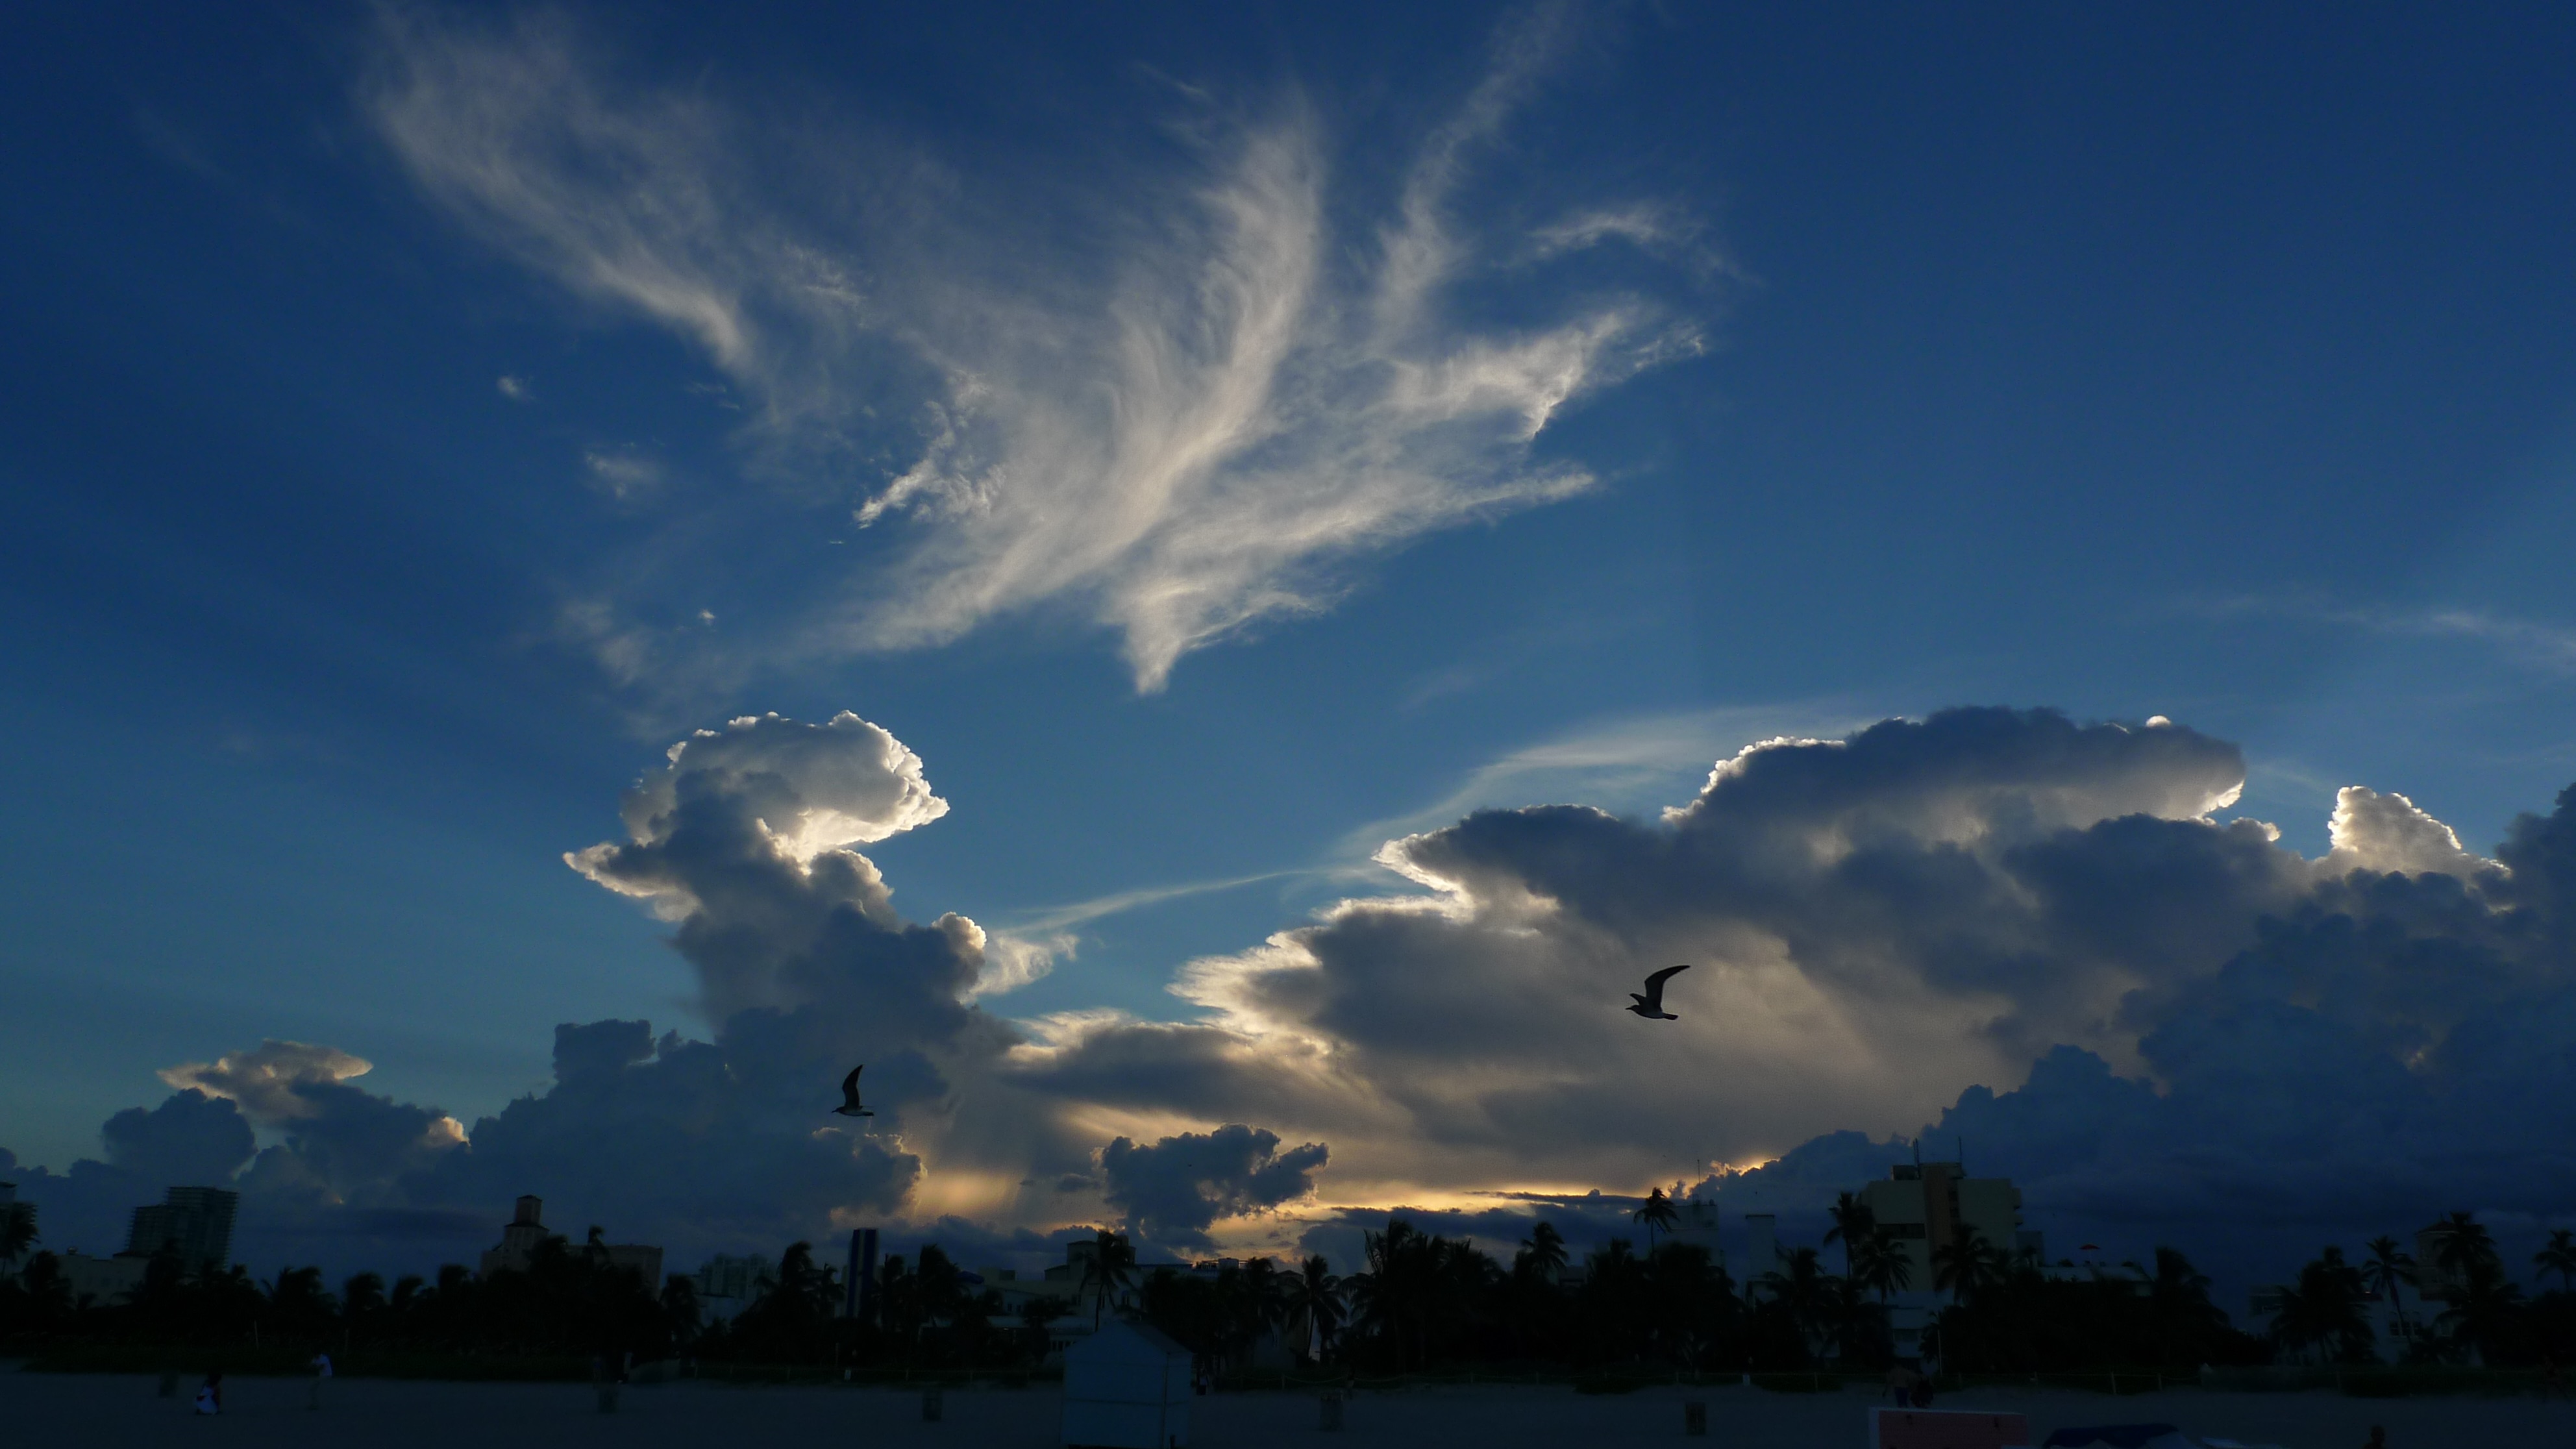
horizon, cloud, sky, sunset, sunlight, morning, dawn, atmosphere, dusk, evening, weather, cumulus, afterglow, meteorological phenomenon